Wild Target

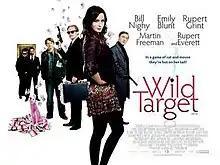
Theatrical release poster

Wild Target is a 2010 black comedy film directed by Jonathan Lynn, written by Lucinda Coxon, and starring Bill Nighy, Emily Blunt, Rupert Grint, Eileen Atkins, Martin Freeman, and Rupert Everett. It is a remake of the 1993 French film of the same name.